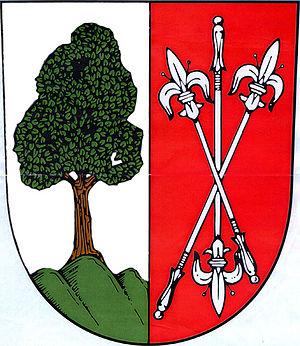
Litenčice est un bourg du district de Kroměříž, dans la région de Zlín, en République tchèque. Sa population s'élevait à 481 habitants en 2018.